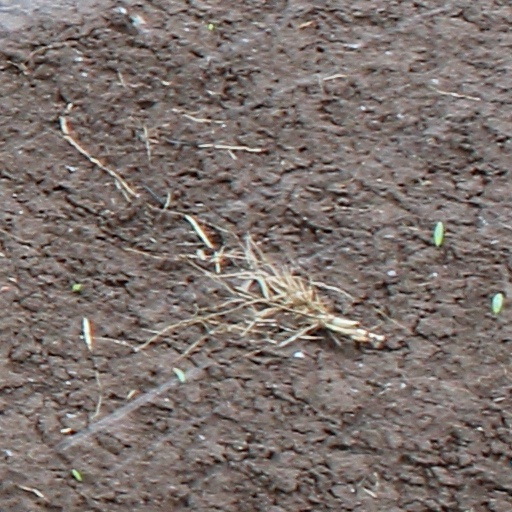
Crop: wheat